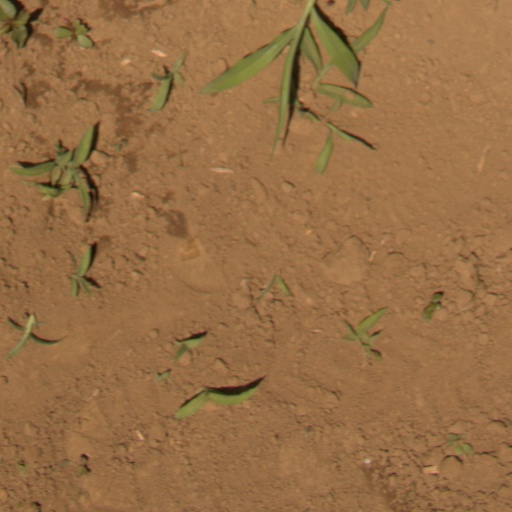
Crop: Jerusalem artichoke